Langham Hotel, London

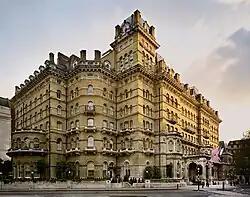

The Langham, London, is a 5-star hotel in London, England. It is situated in the district of Marylebone on Langham Place and faces up Portland Place towards Regent's Park.